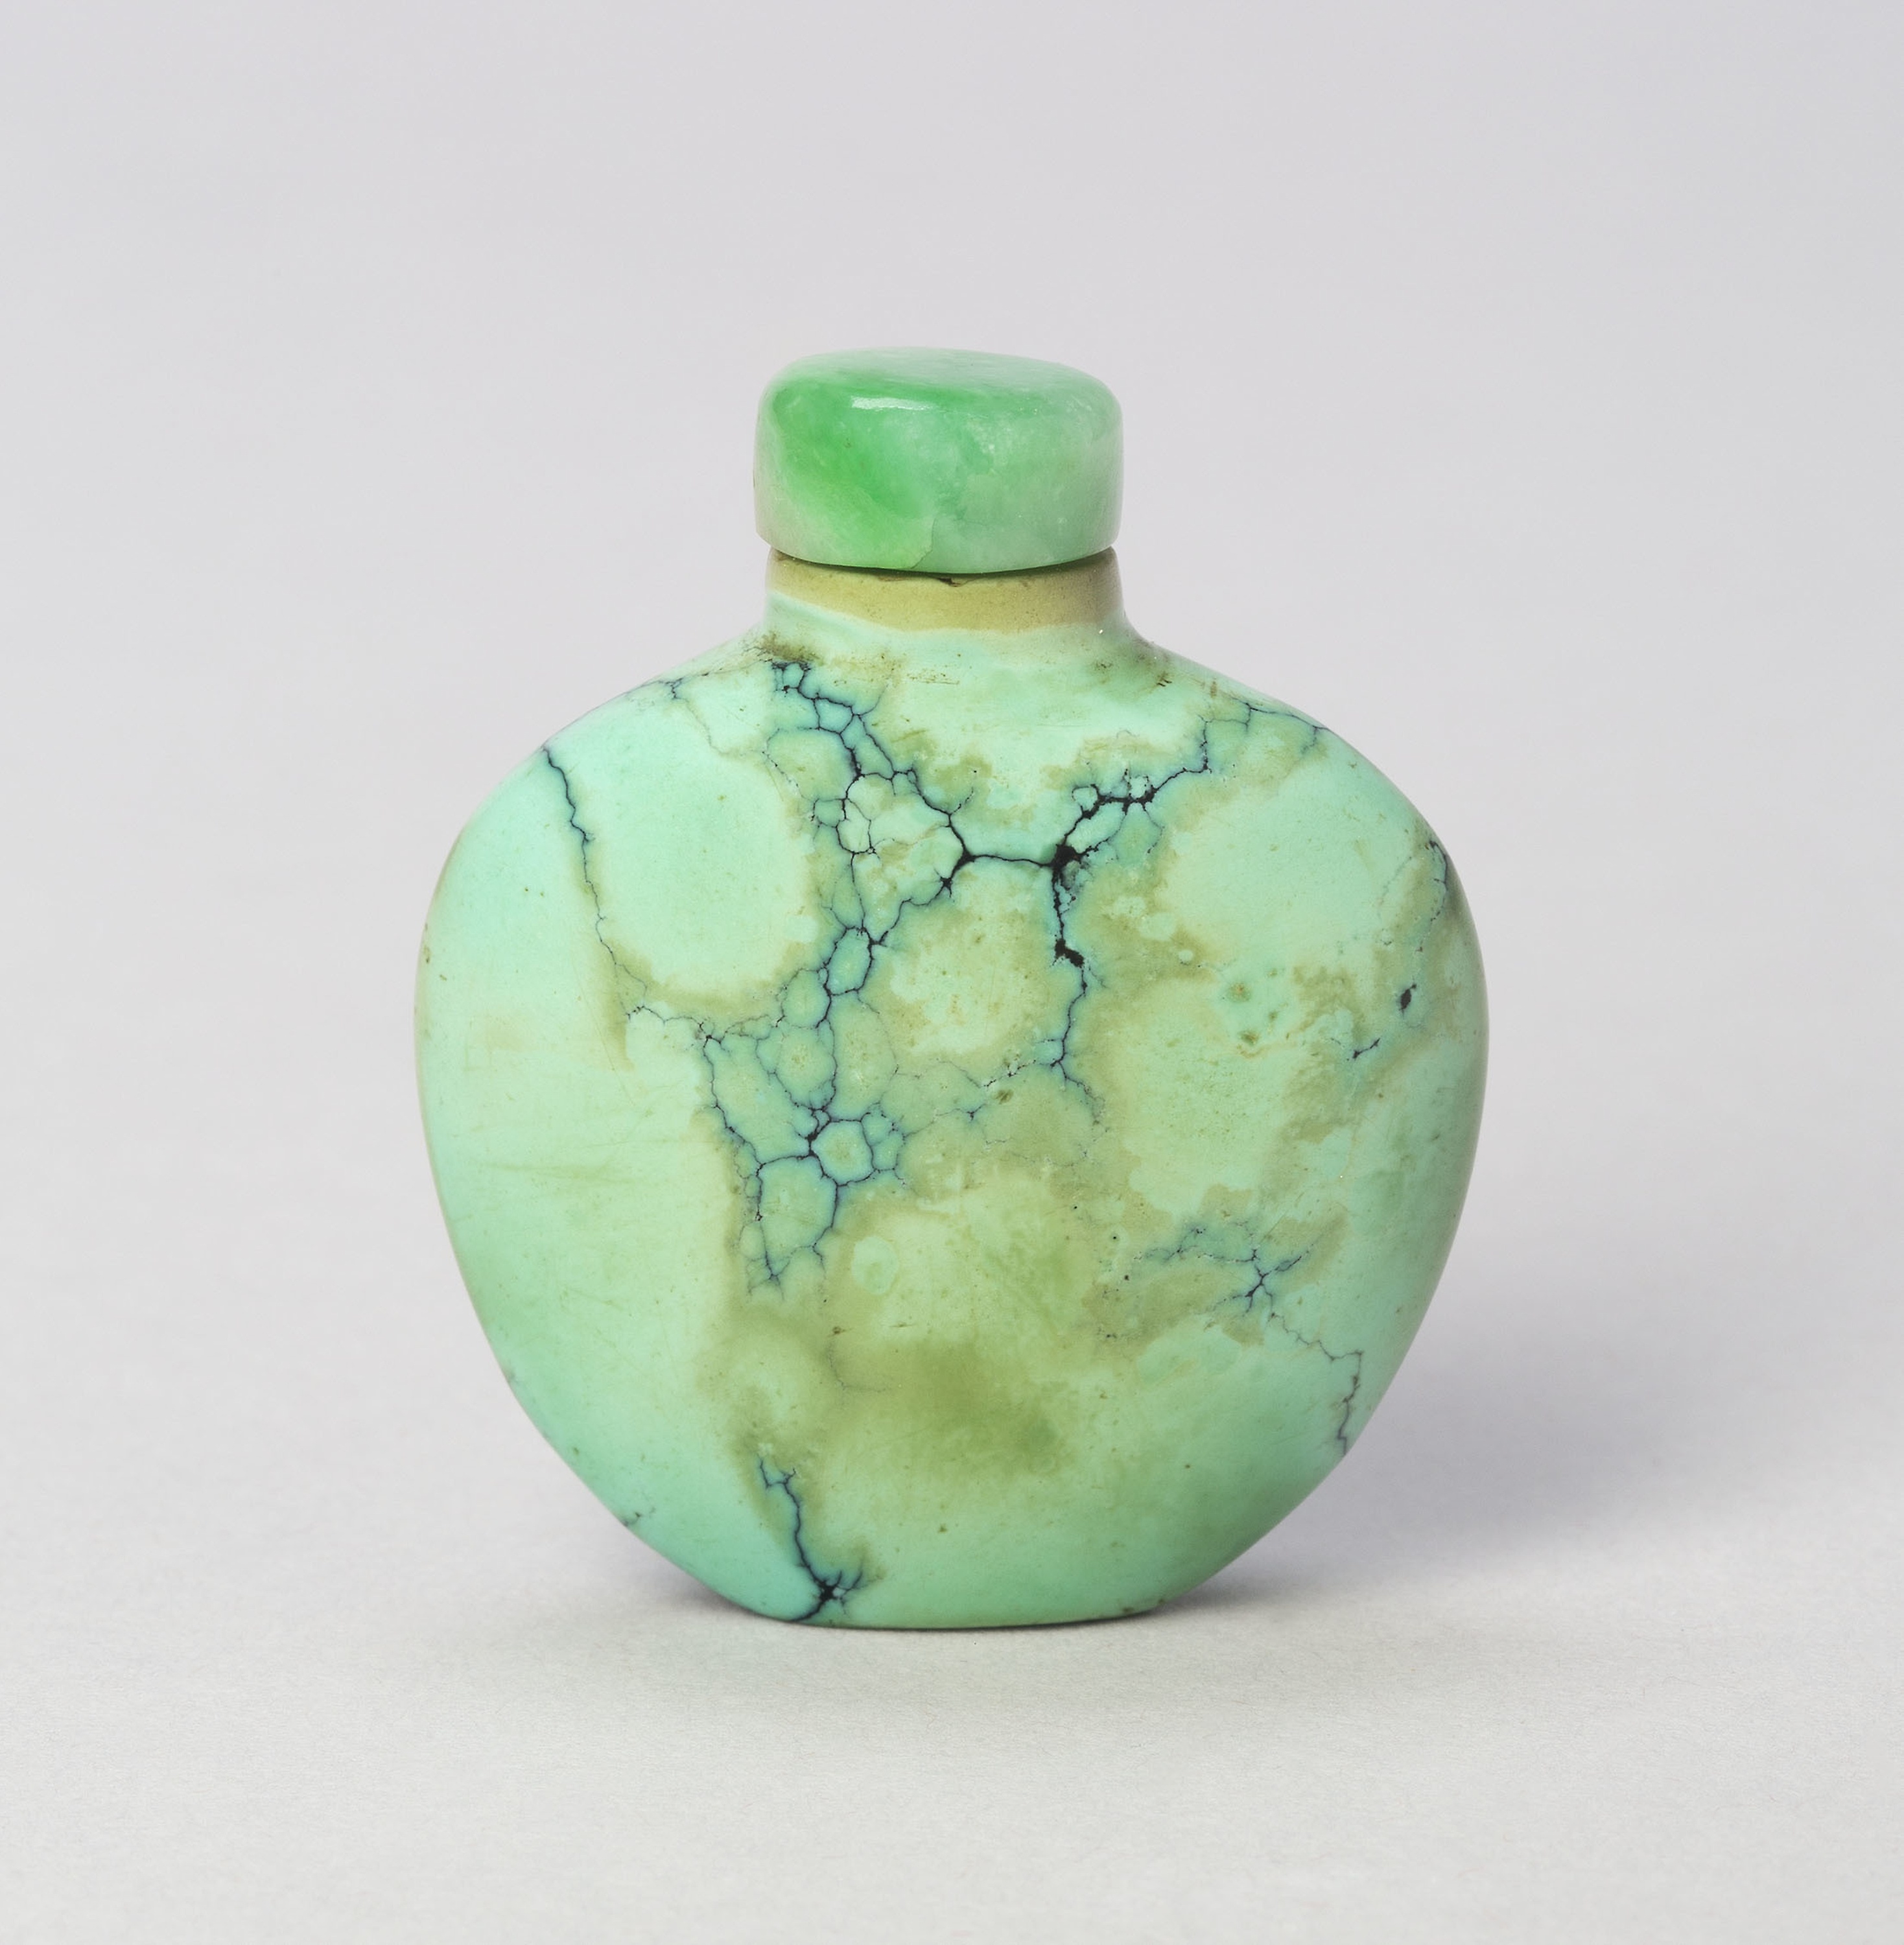
vase, turquoise, ceramic, pottery, earthenware, artifact, urn, fashion accessory, glass